Ford Mustang SVT Cobra

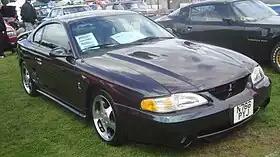
1996 Ford Mustang Mystic Cobra

In the wake of the 1993 R's success, SVT engineers developed a more powerful R-model based on the 1995 Cobra. The Cobra's 5.0 L V8 was replaced with an SVT modified version of Ford's 5.8 L Windsor V8, re-engineered to have a power output of . A new 22-gallon fuel cell was installed. A Tremec 3550 5-speed manual transmission was standard. Weight savings were achieved by the deletion of the back seat, radio, power windows/seats, and air-conditioning. The fog lights were omitted to provide ducts for the front disk brakes. Additional changes included heavy-duty progressive-rate springs, thicker stabilizer bars, and a front strut tower brace. The 1995 R was available only in white with a saddle cloth interior, each with a unique center-tiered fiberglass hood designed to clear the engine and induction system. A total of 250 were built, with Ford keeping 18 examples for its press and engineering fleets.